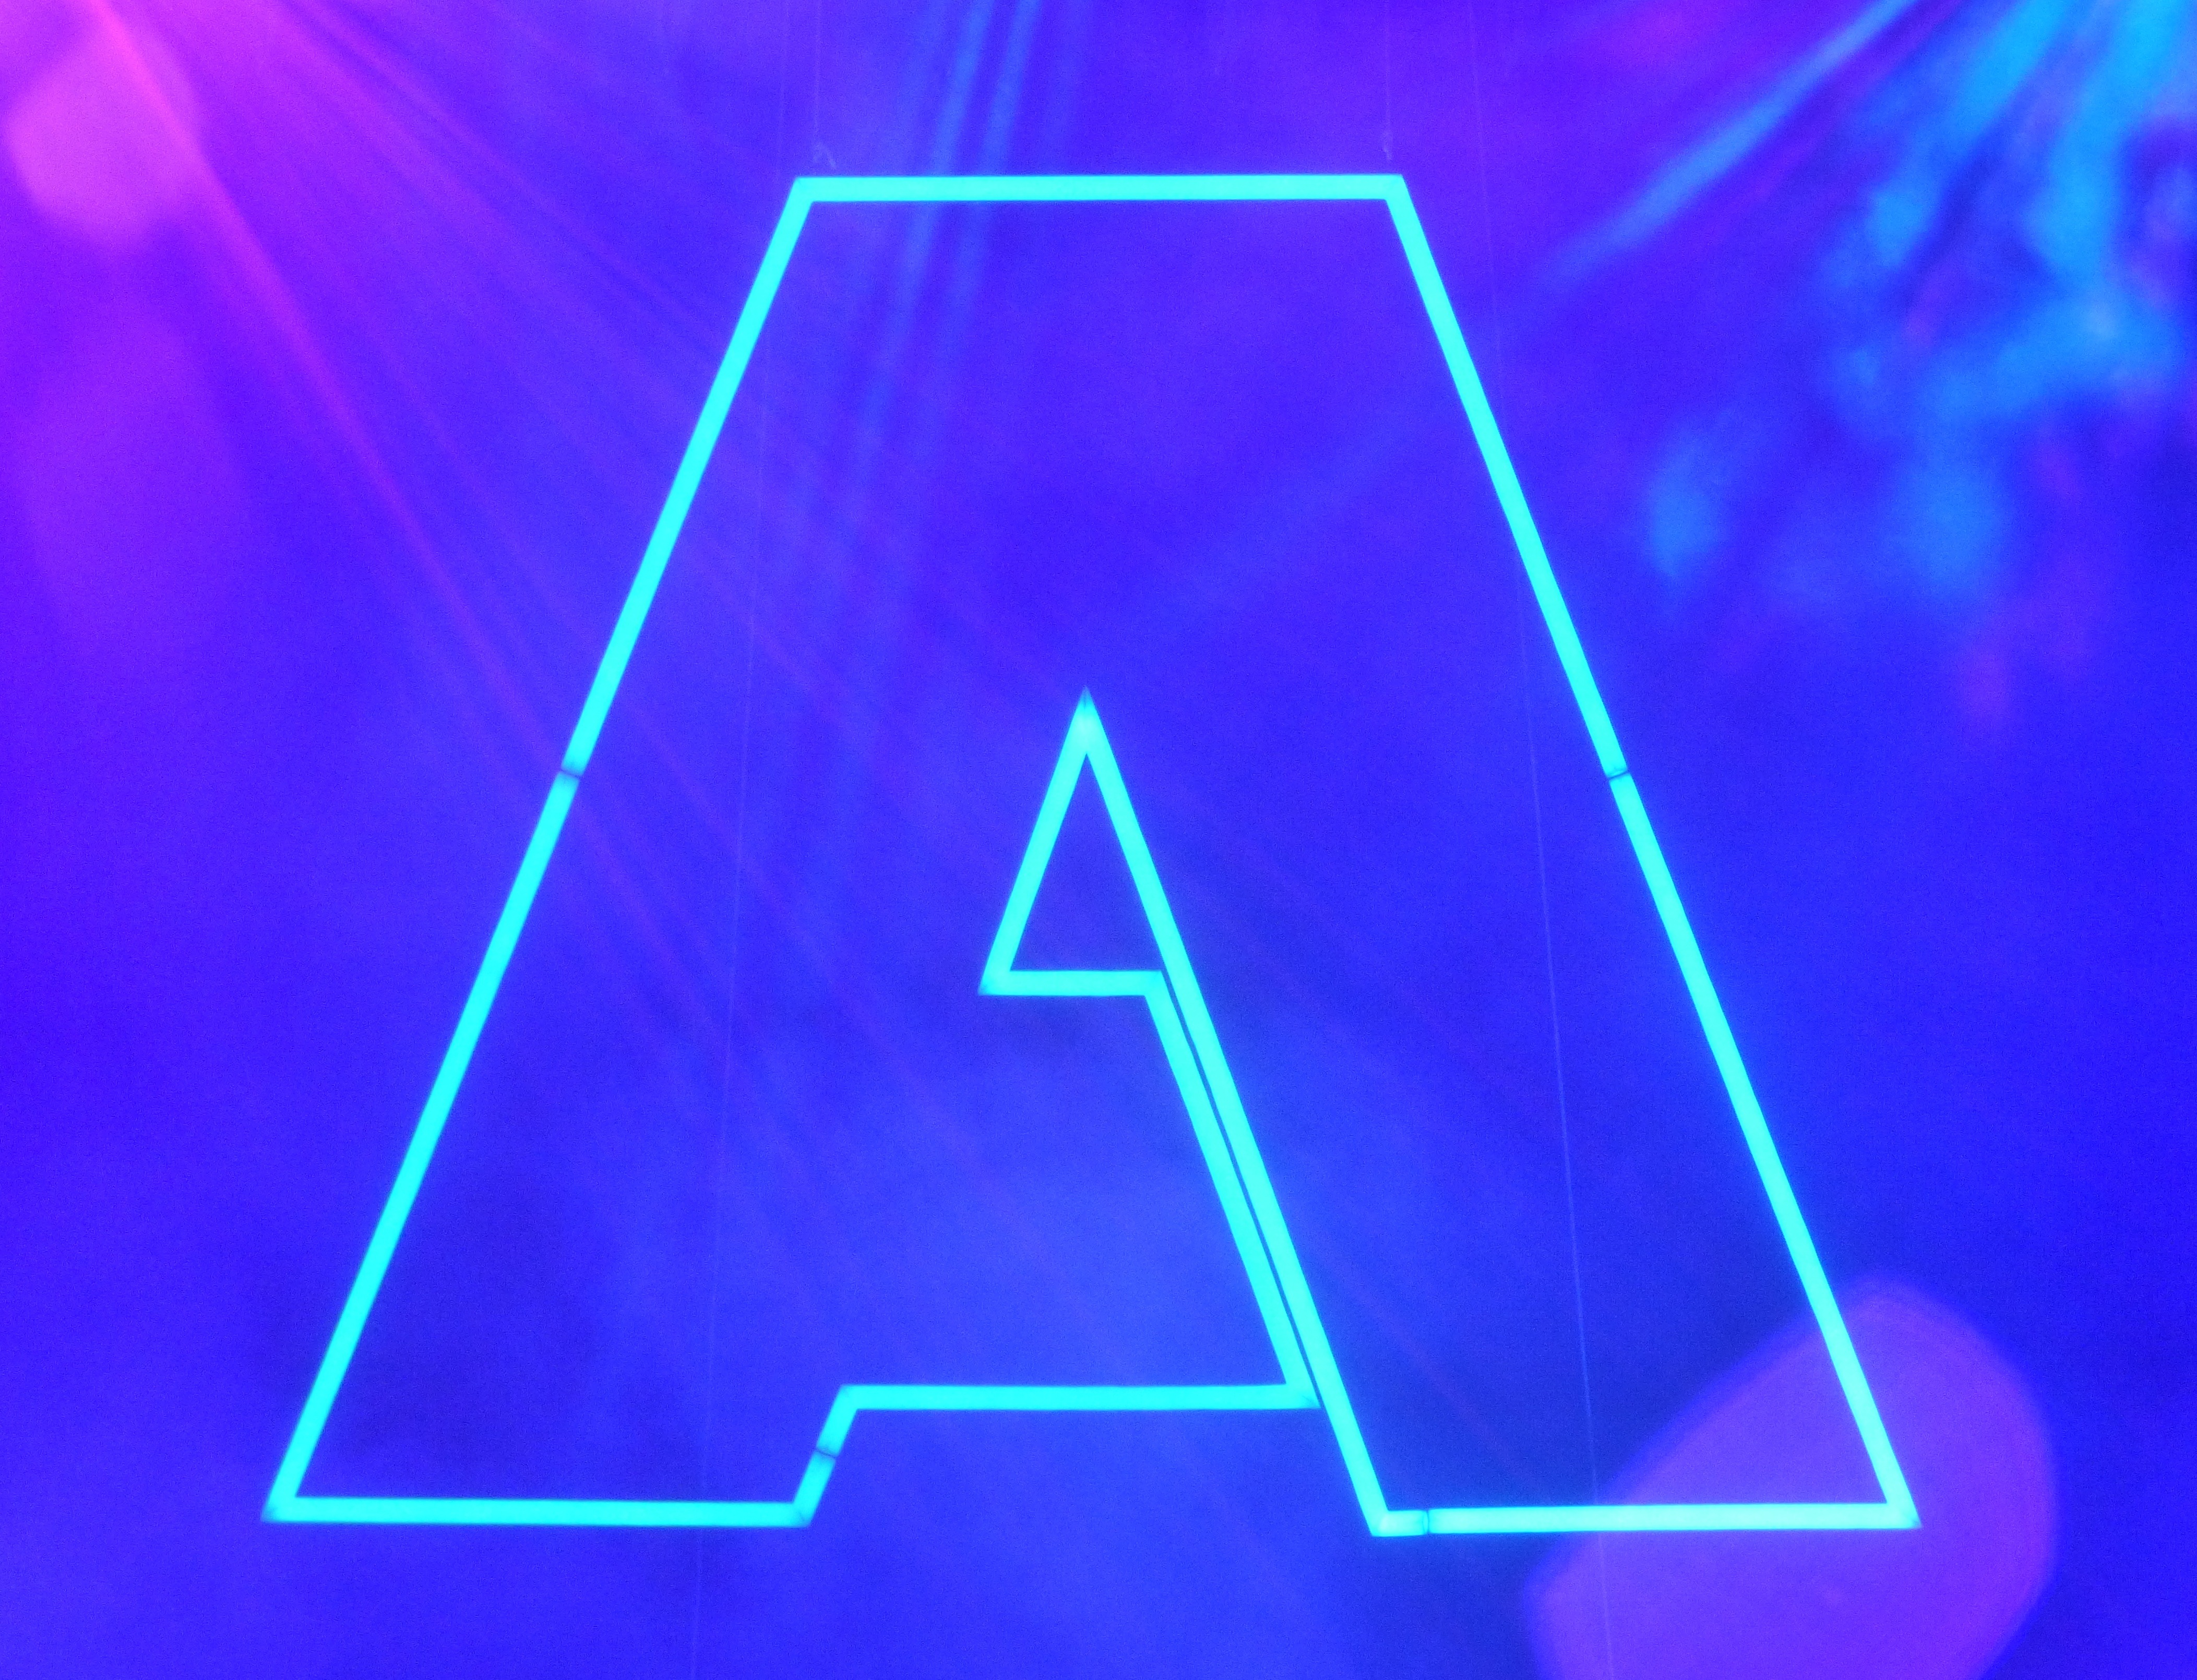
light, number, line, shine, letter, alphabet, blue, signage, lighting, laser, circle, neon, lens flare, font, triangle, logo, shape, and